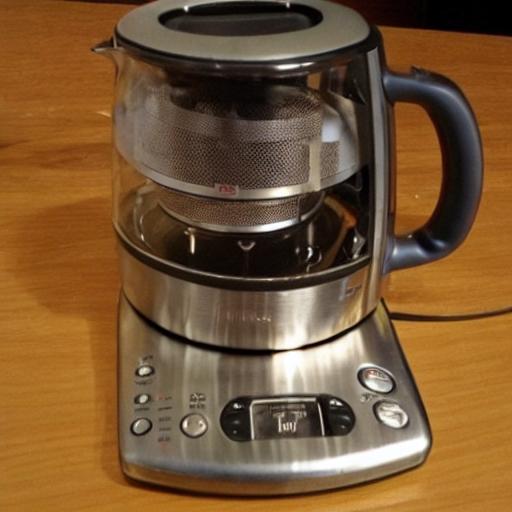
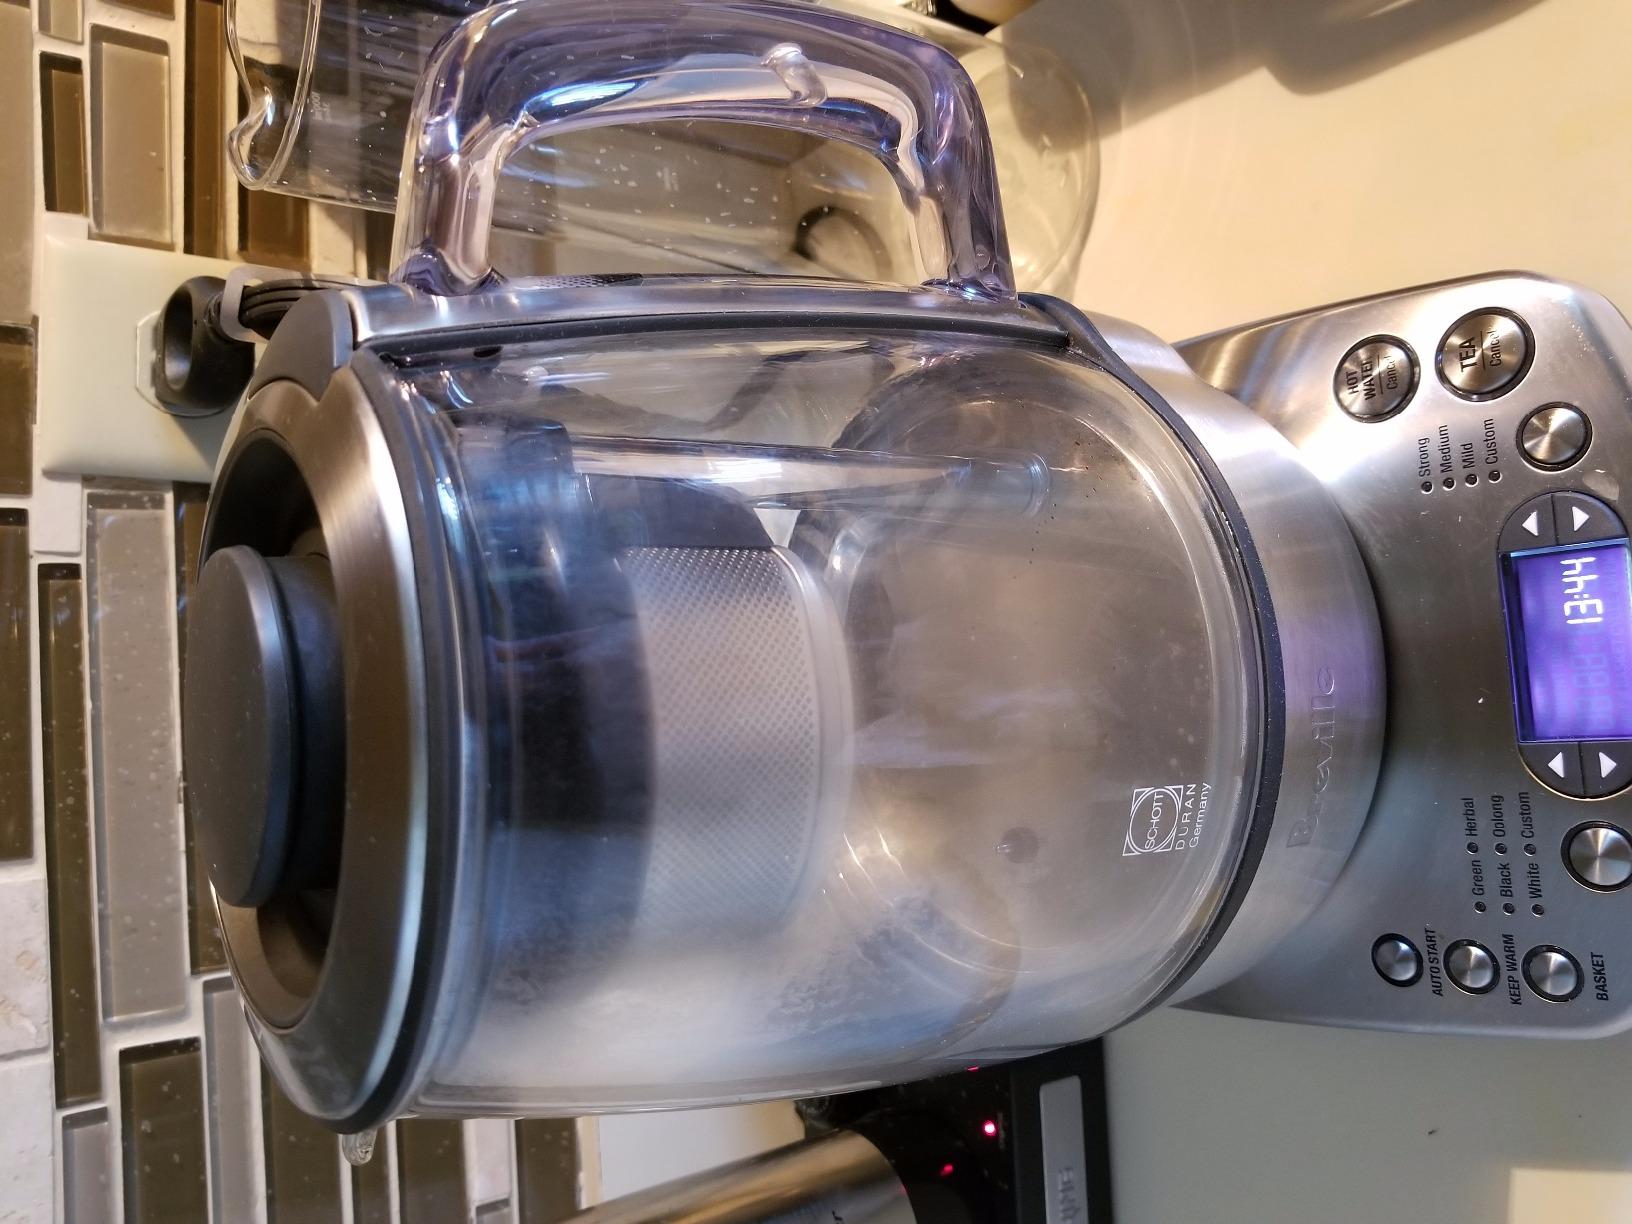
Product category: items_tea
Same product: no